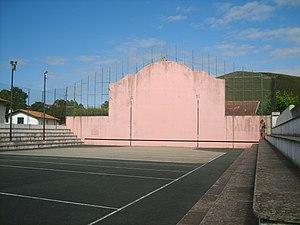
Fronton Ascain, Pyrénées-Atlantiques (64), France
Ascain est une commune française située dans le département des Pyrénées-Atlantiques en région Nouvelle-Aquitaine et frontalière avec l’Espagne au sommet de la Rhune, ultime sommet pyrénéen occidental situé à six kilomètres de la côte atlantique. Elle s’est développée sur la Nivelle, court fleuve qui naît en Espagne et qui draine une partie du Pays basque intérieur.